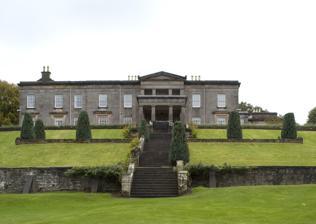
Building: Aberlour House (building)
Country: United Kingdom
Year built: 1858
House in Scotland, UK For the school named for this building, see Aberlour House (school) . Aberlour House Type Country House Location Near Aberlour , Moray Coordinates 57°28′37″N 3°12′12″W / 57.47694°N 3.20333°W / 57.47694; -3.20333 Built 1858 Built for Alexander Grant Architect William Robertson Owner Walkers Shortbread Former Listed Building – Category B Designated 1972 Delisted 1987 Reference no. LB2349 Listed Building – Category A Designated 1987 Reference no. LB2349 Location of the Aberlour House in Scotland Aberlour House is a country house near Aberlour in Moray , Scotland. It was built in 1838 by William Robertson for Alexander Grant, planter and merchant from Aberlour, after his return to the UK. His niece, Margaret Macpherson Grant , lived in it after Grant died, and it was later home to John Ritchie Findlay of The Scotsman newspaper and his descendants. It was requisitioned for military use during the Second World War , and after the war was sold for use as a preparatory school for Gordonstoun . The school was later moved into Gordonstoun's estate, and the building was sold to Walkers Shortbread , who restored and renovated it, and now use it as their head office. It has been designated a Category A listed building . Description Aberlour House, the only country house that William Robertson built from scratch, has been described by Charles McKean and Walker and Woodworth as his "masterpiece". Its main block presents a two-storey, five bay north-facing frontage, with a porte-cochère projecting from the central entrance supported by doric columns , and with the outer two bays slightly advanced. On the western flank, there is a bay window , and behind that a large single-storey wing ; on the east side, there is a two-storey, three-bay drawing room extension, continuous with the main frontage, similar in style to the original front but resulting in an asymmetrical appearance that Walker and Woodworth describe as being out of character with Robertson's work. Interior A low entrance hall leads into a large stair hall that extends to the full height of the building, with a cantilevered stairway with ionic newel posts leading to the upper floor, and a coffered ceiling with gilded detailing. Opposite the entrance hall is a drawing room, with a red marble chimneypiece that is original to the building. To the north west is a wood-panelled library, originally the dining fool, also with a coffered ceiling, and a marble fireplace featuring religious scenes. In the west wing is the cafeteria, which was originally a ballroom. The front hall of Aberlour House Grounds To the north front of the house is a terrace , created by Peddie & Kinnear, which is accessed from the lawn below by a stone staircase. Further to the north is a Tuscan column, created by Robertson and nearly 20 metres (70 ft) in height; this originally had a spherical granite finial , but now supports a heraldic unicorn bearing the letter 'F', representing the Findlay family. About 250 metres to the south-east of the building is a caravan park. This was originally a walled garden, laid out by Robertson; its pedimented north gate, built in 1858, comprises a round arch, whose keystone bears the initials MG, in reference to Margaret Macpherson Grant who was the owner of the property at the time. Its south gate, built by Lorimer in 1893, has tall piers with pineapple finials, and its arch is emblazoned with the words "Here shall ye see no enemy but winter and rough weather" and separately "Be ye wise as serpents and harmless as doves". In 1825, a distillery was founded on the grounds by the laird, James Gordon, and a man named Peter Weir. When this venture failed in 1833, it was taken over by John & James Grant in partnership with two brothers by the last name of Walker. The lease ended in 1840, and the Grants (along with Peter Weir's son), went to Rothes and built Glen Grant distillery , and the Walker brothers went to Linkwood distillery . History Aberlour House was built between 1838 and 1839 for Alexander Grant, who had been born near Aberlour but had travelled to Jamaica where he had made a substantial fortune before to returning to the UK at some point in the 1820s. It is unlikely that he ever actually lived in the house, due to his continuing business interests in London, but it was considered his principal residence from 1838 until his death in 1854. Upon Grant's death, Aberlour House, along with his estates in Scotland and Jamaica, passed to Margaret Macpherson Grant . She set about a series of improvements to the house, including the expansion of the servant quarters to allow the ballroom to be added, and the addition of the porte-cochère to the front of the building and the bay window on its west face. This work was conducted by A & W Reid, nephews of William Robertson, who continued his Elgin practice after his death in 1841. The house was damaged by a fire that broke out in 1875; the cause of the fire is unknown, but Macpherson Grant had to be rescued from it. When Macpherson Grant died in 1877, her estate was contested, but it was determined that it should pass to the Proctor family, who were cousins of hers. Unable to maintain the estate, the Proctors sold it in 1885 to John Ritchie Findlay , a partner of The Scotsman newspaper. He employed Kinnear & Peddie to work on the house and grounds between 1885 and 1887, and Robert S. Lorimer to make further improvements between 1890 and 1893. The building was requisitioned for military use during the Second World War , when it was used as the headquarters for the 51st (Scottish) Division . The Findlay family retained the building until 1947, when it was sold to serve as Aberlour House (school) , a preparatory school for Gordonstoun . It was used in this way until 2004, when the school was absorbed into Gordonstoun's campus , and the building was sold to Walkers Shortbread for use as their head office. Walkers engaged the Ashley Bartlam Partnership to renovate the building, between 2006 and 2010; their work on the building was described by Walker and Woodworth as "beautifully" done. Aberlour House was designated a Category B listed building in 1972; it was upgraded to Category A 1987. References